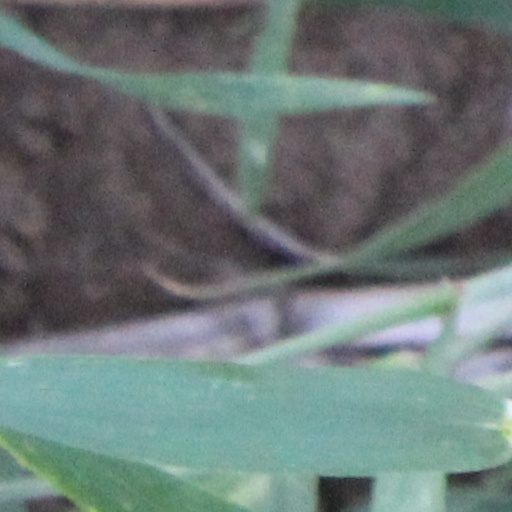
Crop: wheat